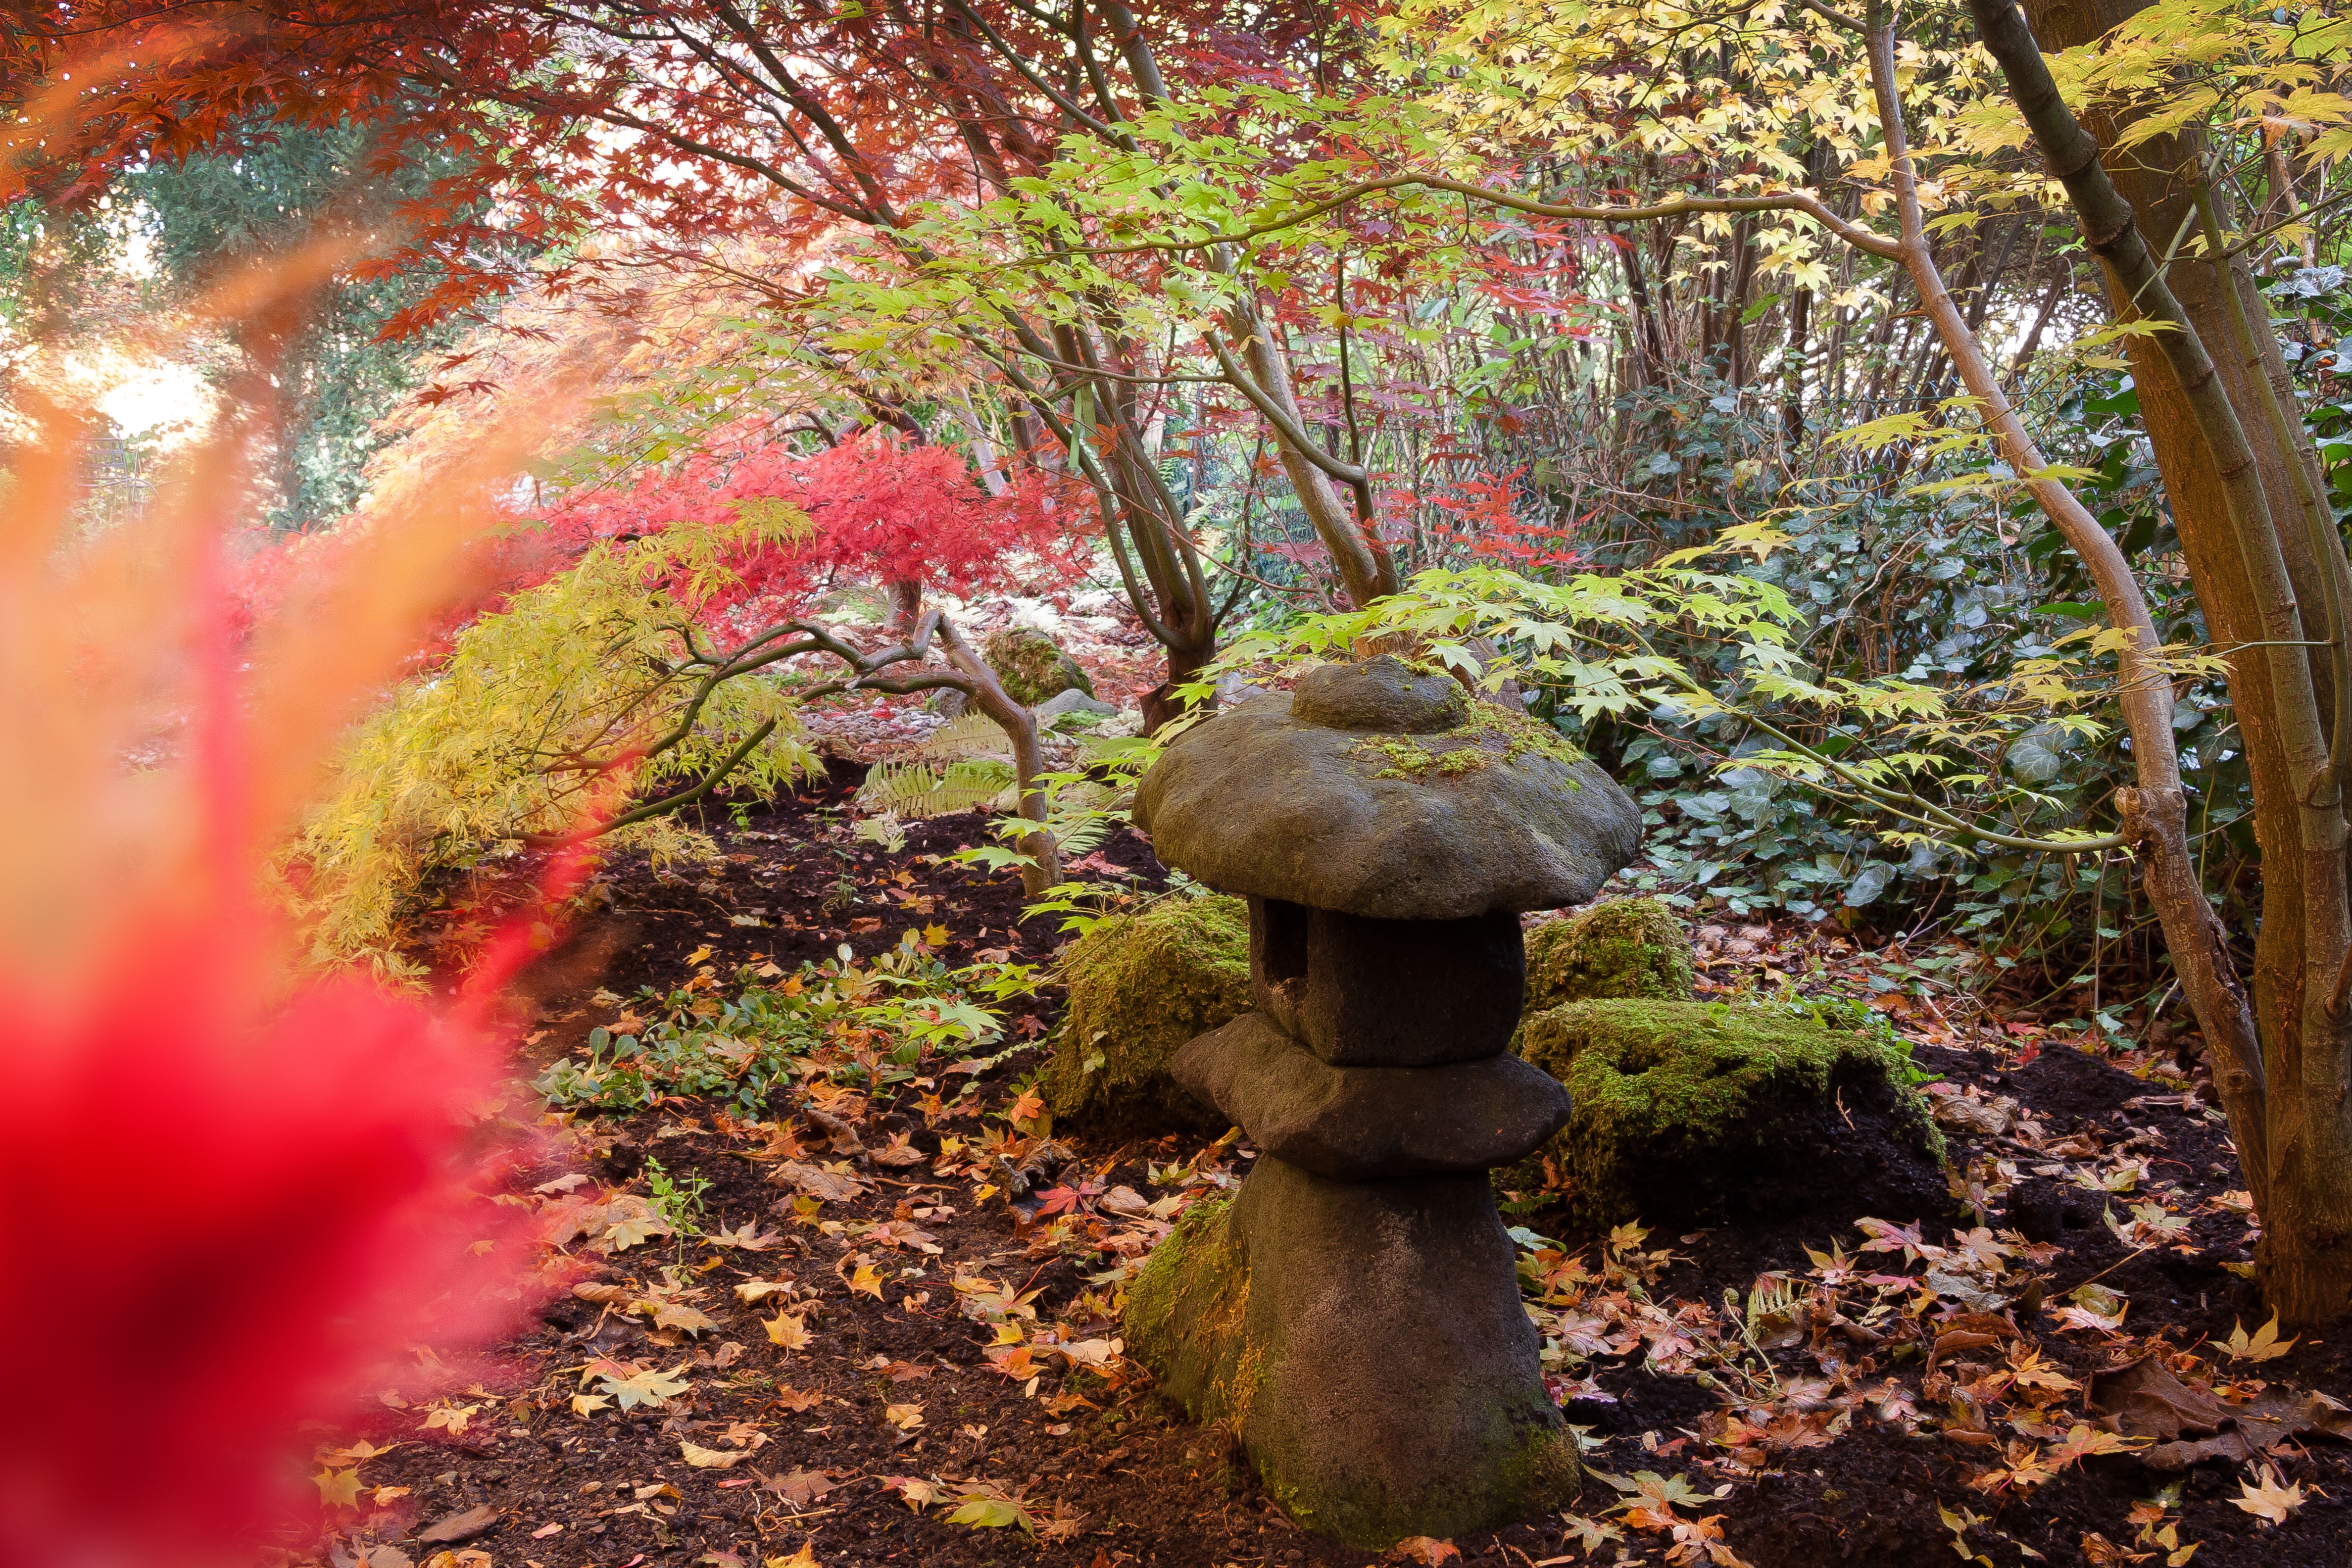
tree, nature, forest, plant, sunlight, leaf, flower, trunk, stone, bush, orange, green, lantern, red, color, small, autumn, botany, colorful, yellow, garden, japan, flora, season, leaves, deciduous, japanese maple, woodland, tradition, habitat, maple leaves, sapindaceae, toro, buddhist temple, shinto shrine, natural environment, woody plant, dai doro, acer japonicum, do bergs fan maple, family of soapberry, recoloring the leaves